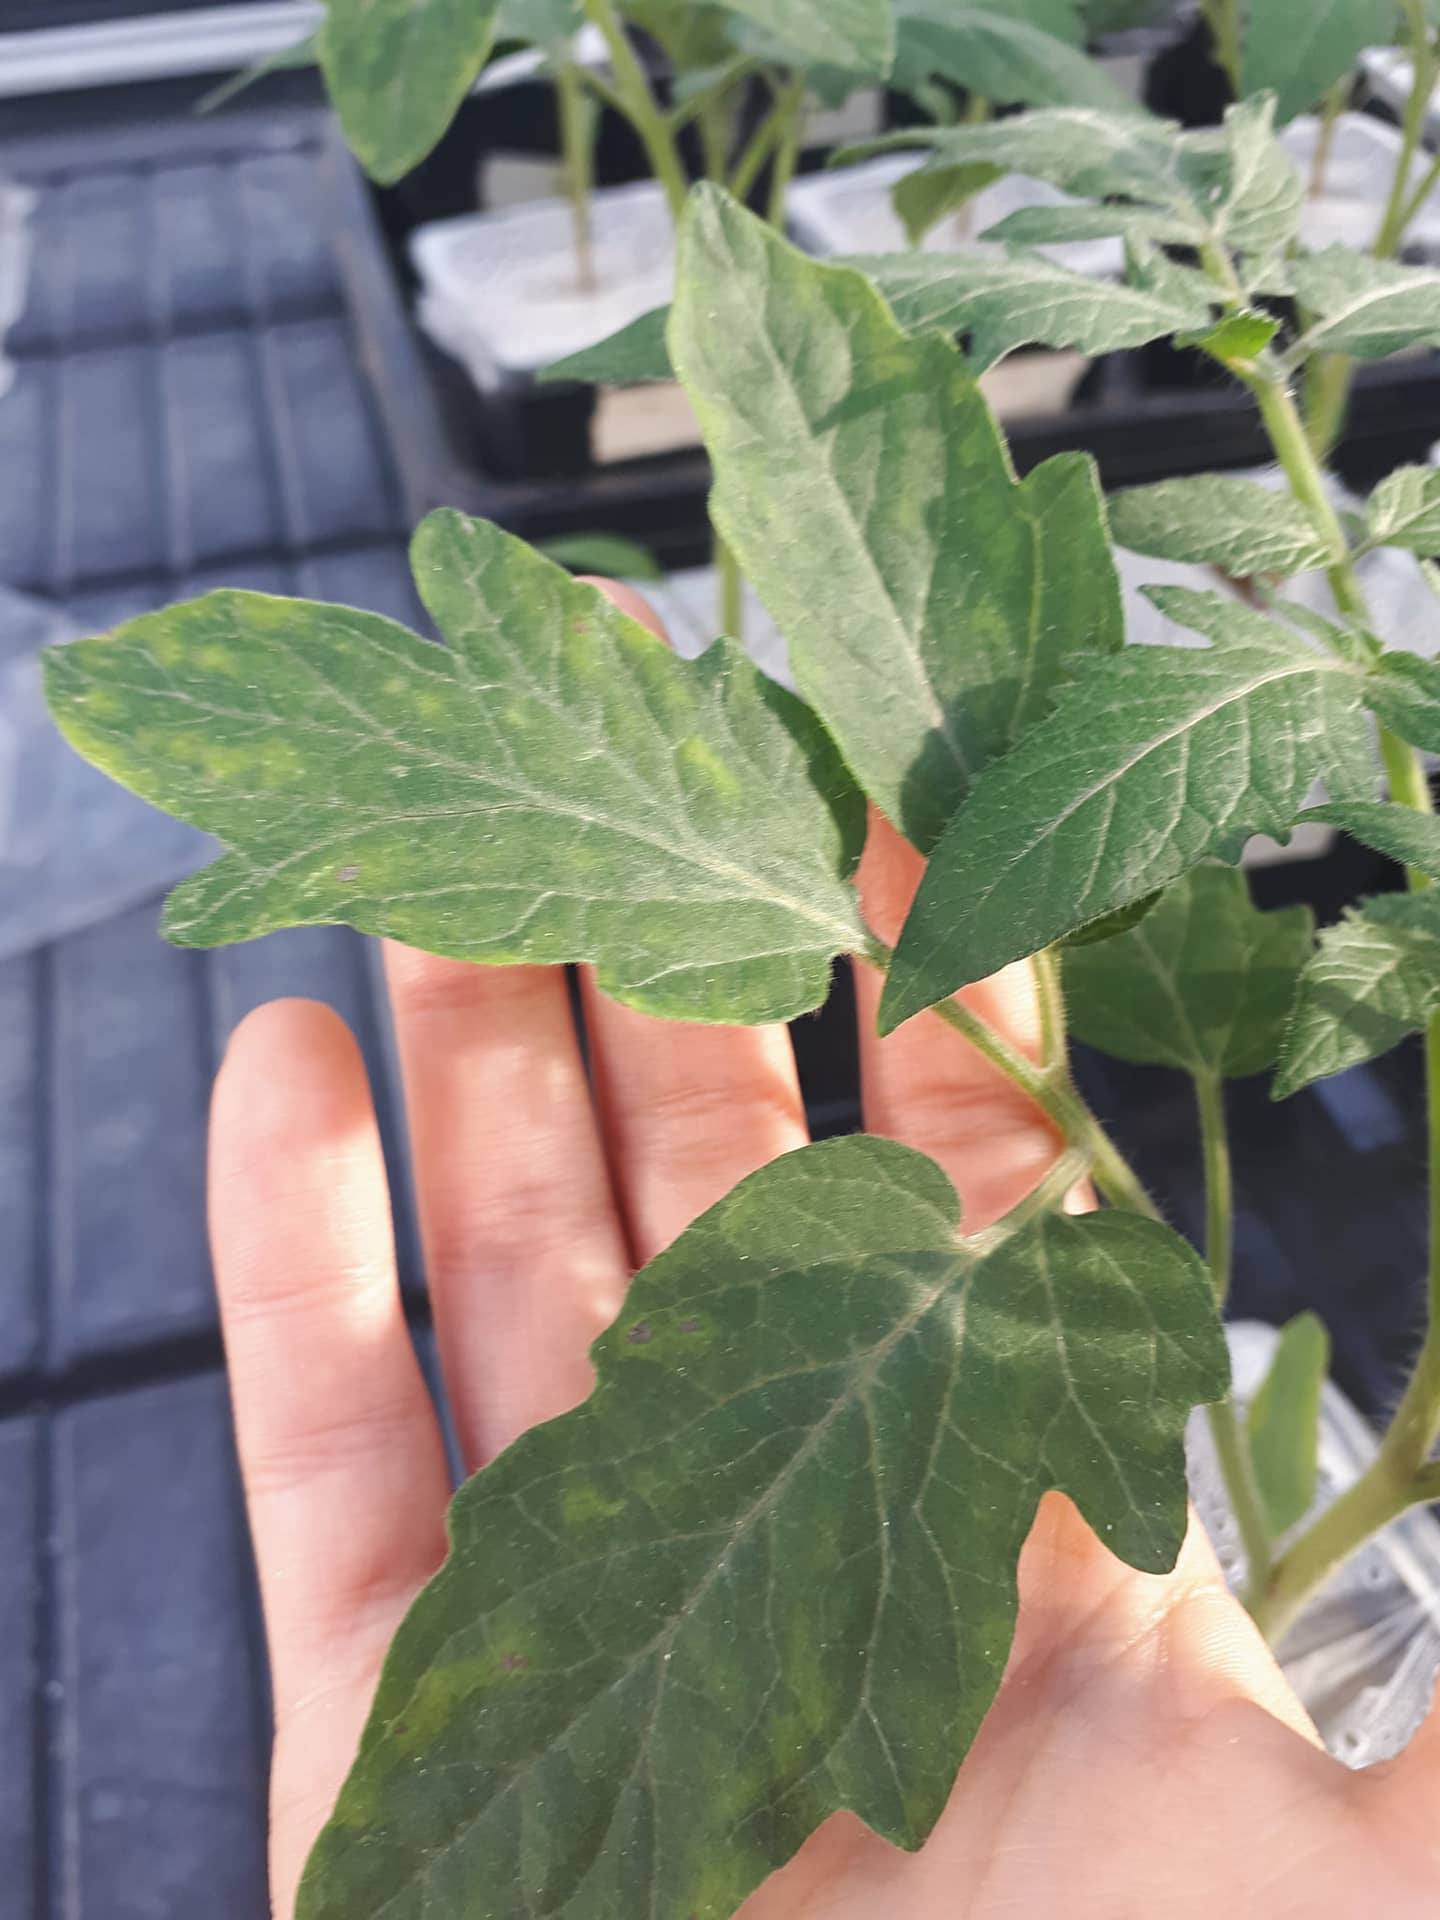
Labels: Tomato mold leaf, Tomato mold leaf, Tomato mold leaf